Question: Please indicate a possible affordance area of the boxing_punching_bag that can be used for punching
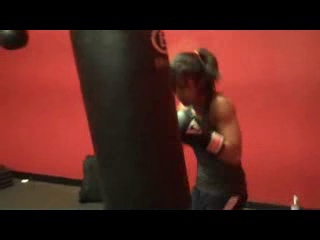
Answer: [72, 33, 191, 205]